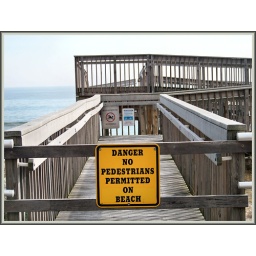
The boardwalk overlooking the beach and ocean in AC, NJ. There are plenty of other ways to access the beach and water.